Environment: real
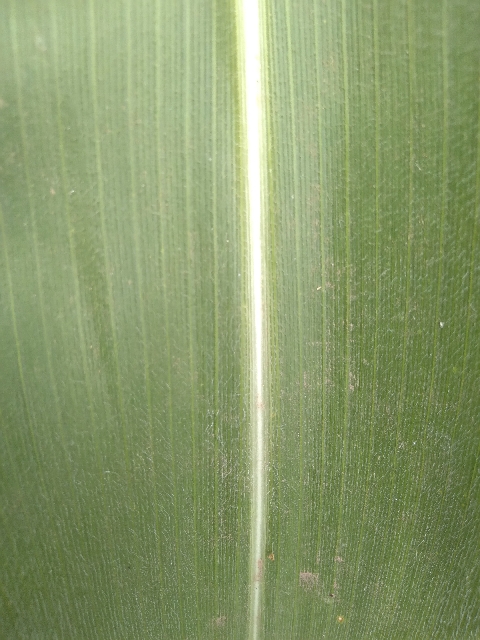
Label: healthy